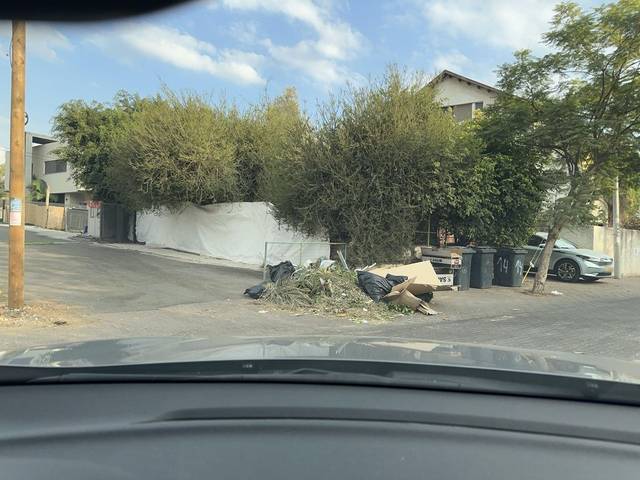
Region: Israel
Coordinates: 32.039, 34.892